Atal Pedestrian Bridge

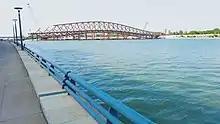

On 21 March 2018, a steel foot overbridge (pedestrian bridge) was approved by the Sabarmati Riverfront Development Corporation Ltd (SRFDCL) connecting both banks of Sabarmati river, at a cost of . The Ahmedabad Municipal Corporation named it after former Indian Prime Minister Atal Bihari Vajpayee on his birth anniversary on 25 December 2021. The construction was completed by June 2022. On 27 August 2022, it was inaugurated by Prime Minister Narendra Modi.